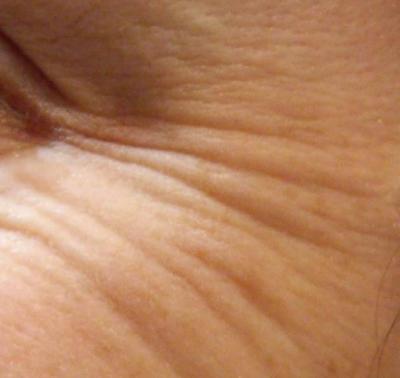
Texture: wrinkled